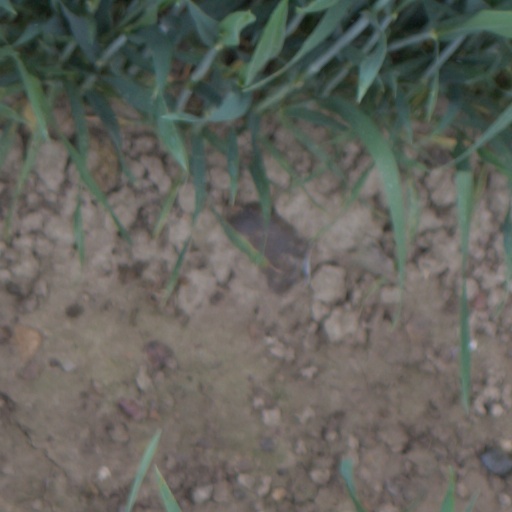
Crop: wheat